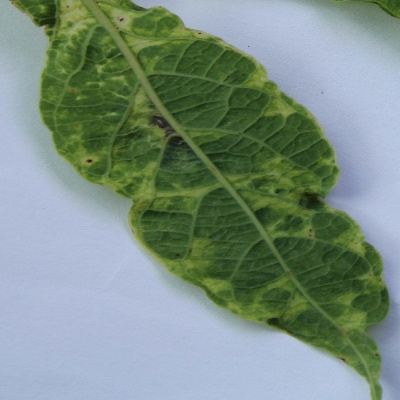
Crop: Cassava
Condition: mosaic